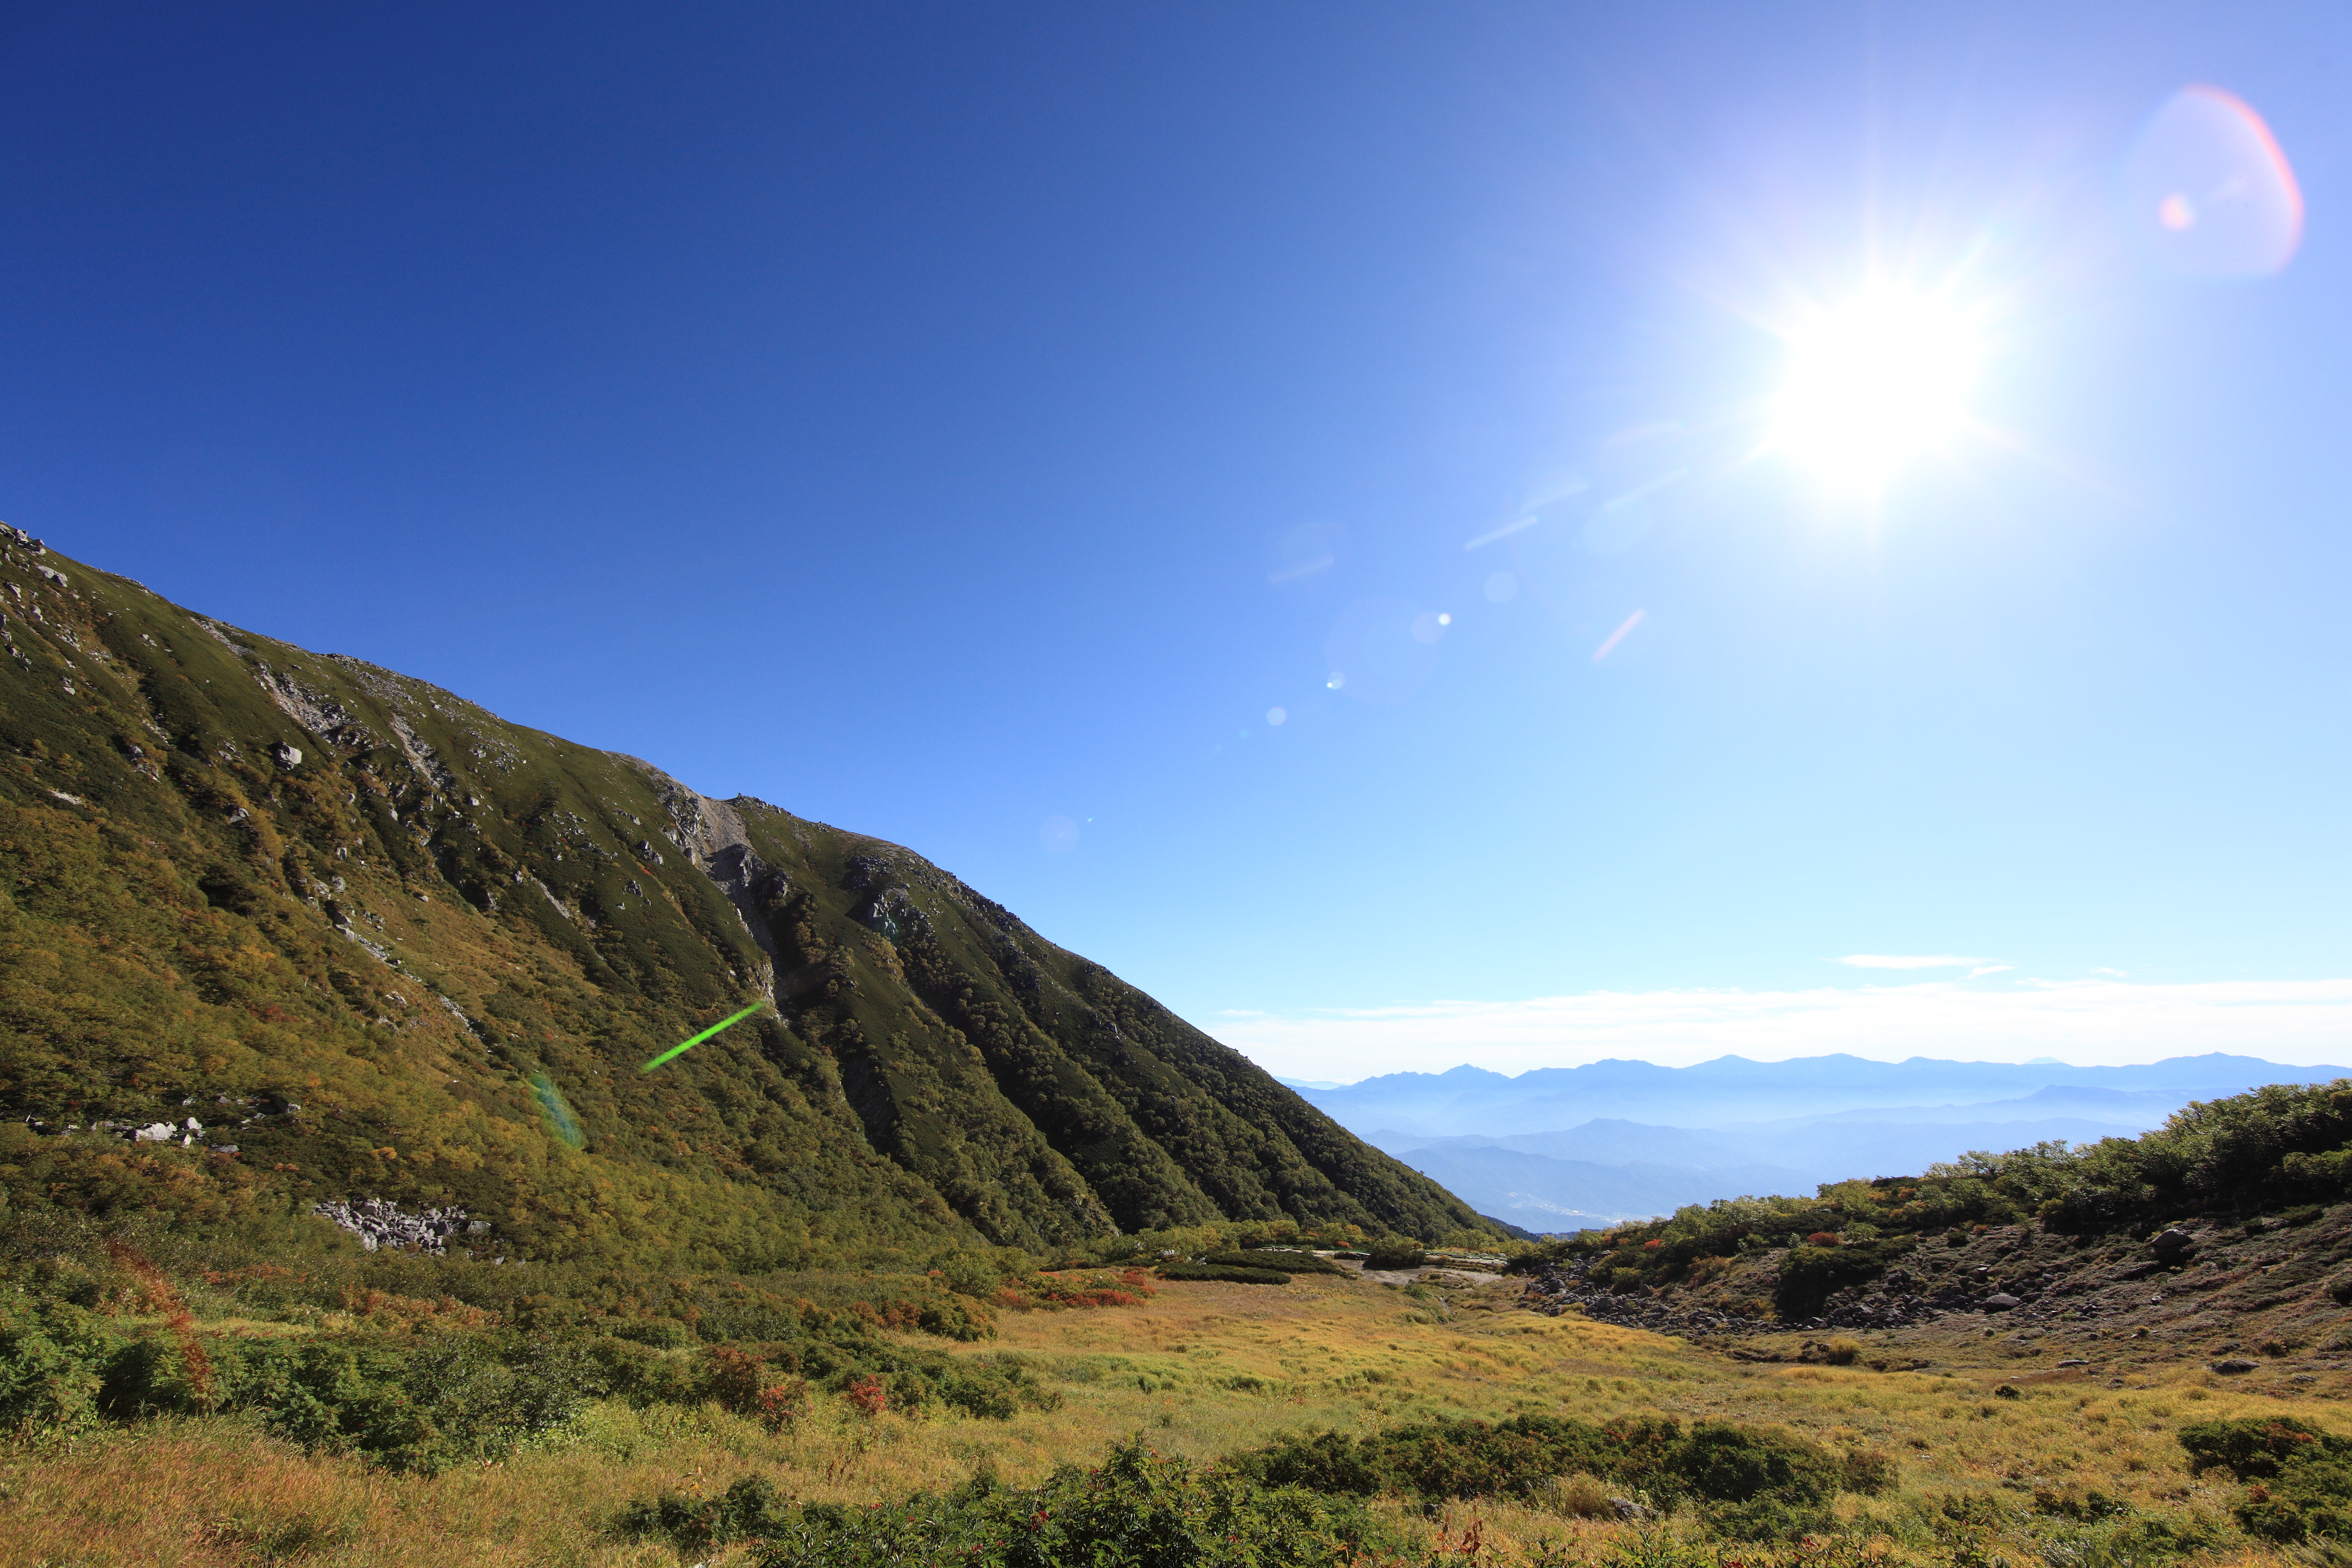
landscape, nature, wilderness, mountain, meadow, hill, valley, mountain range, high, highland, ridge, plateau, 5d, hires, fell, cirque, loch, markii, hi, res, resolution, nagano, komagane, senjojiki, senjohjikikar, landform, mountain pass, geographical feature, mountainous landforms